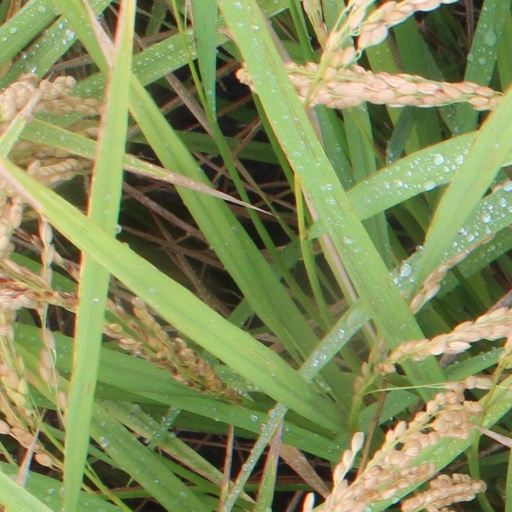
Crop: rice